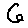
Label: 6